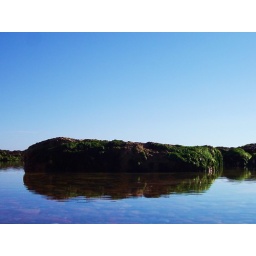
No. Just a rock in the centre of a rockpool . Saltdean beach